The Man in Blue (1937 film)

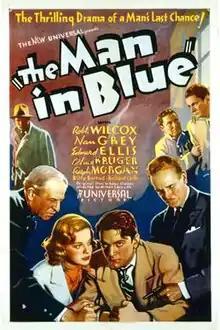
Theatrical release poster

The Man in Blue is a 1937 American drama film directed by Milton Carruth and written by Lester Cole. The film stars Robert Wilcox, Edward Ellis, Nan Grey, Richard Carle, Ralph Morgan, Alma Kruger, and Bill Burrud. The film was released on May 30, 1937, by Universal Pictures.